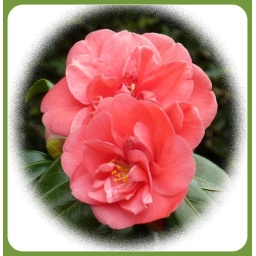
A special flower in memory of a very special person who died a year ago today, 17th April.